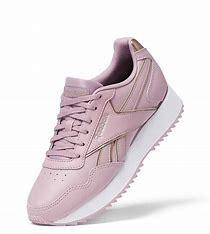
Brand: Reebok
Model: Royal Glide Ripple